Pacific hagfish

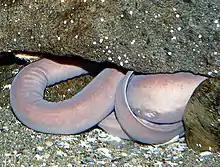
A Pacific hagfish in a rock crevice.

Starting about one quarter of their body length from the front are 10–14 gill pores.